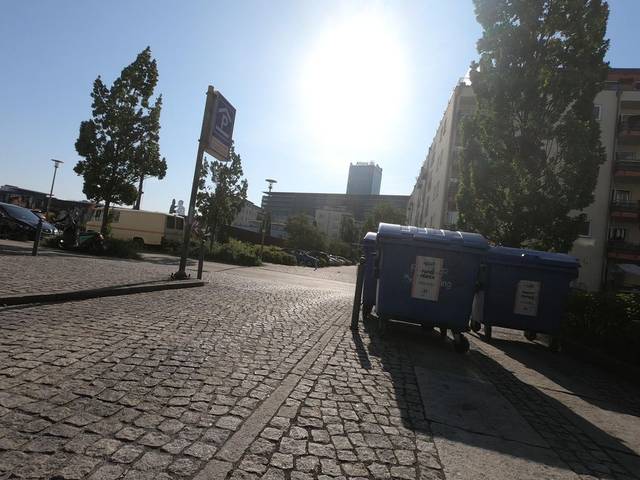
Region: Germany
Coordinates: 52.496, 13.456